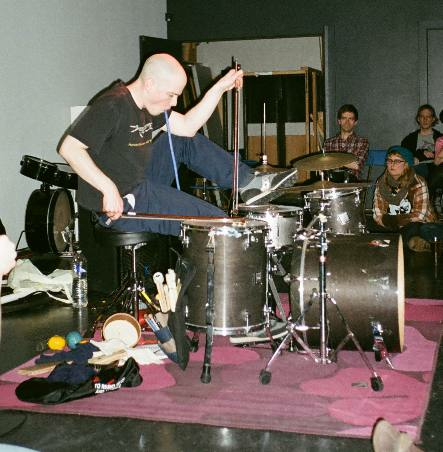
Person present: No